Heidelberg, Victoria

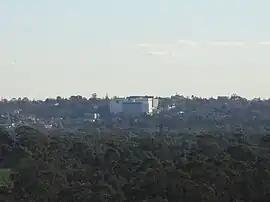
Austin Hospital dominates the Heidelberg skyline (as viewed from Westerfolds Park)

Heidelberg is a suburb of Melbourne, Victoria, Australia, northeast of Melbourne's central business district, located within the City of Banyule local government area. Heidelberg recorded a population of 7,360 at the 2021 census.